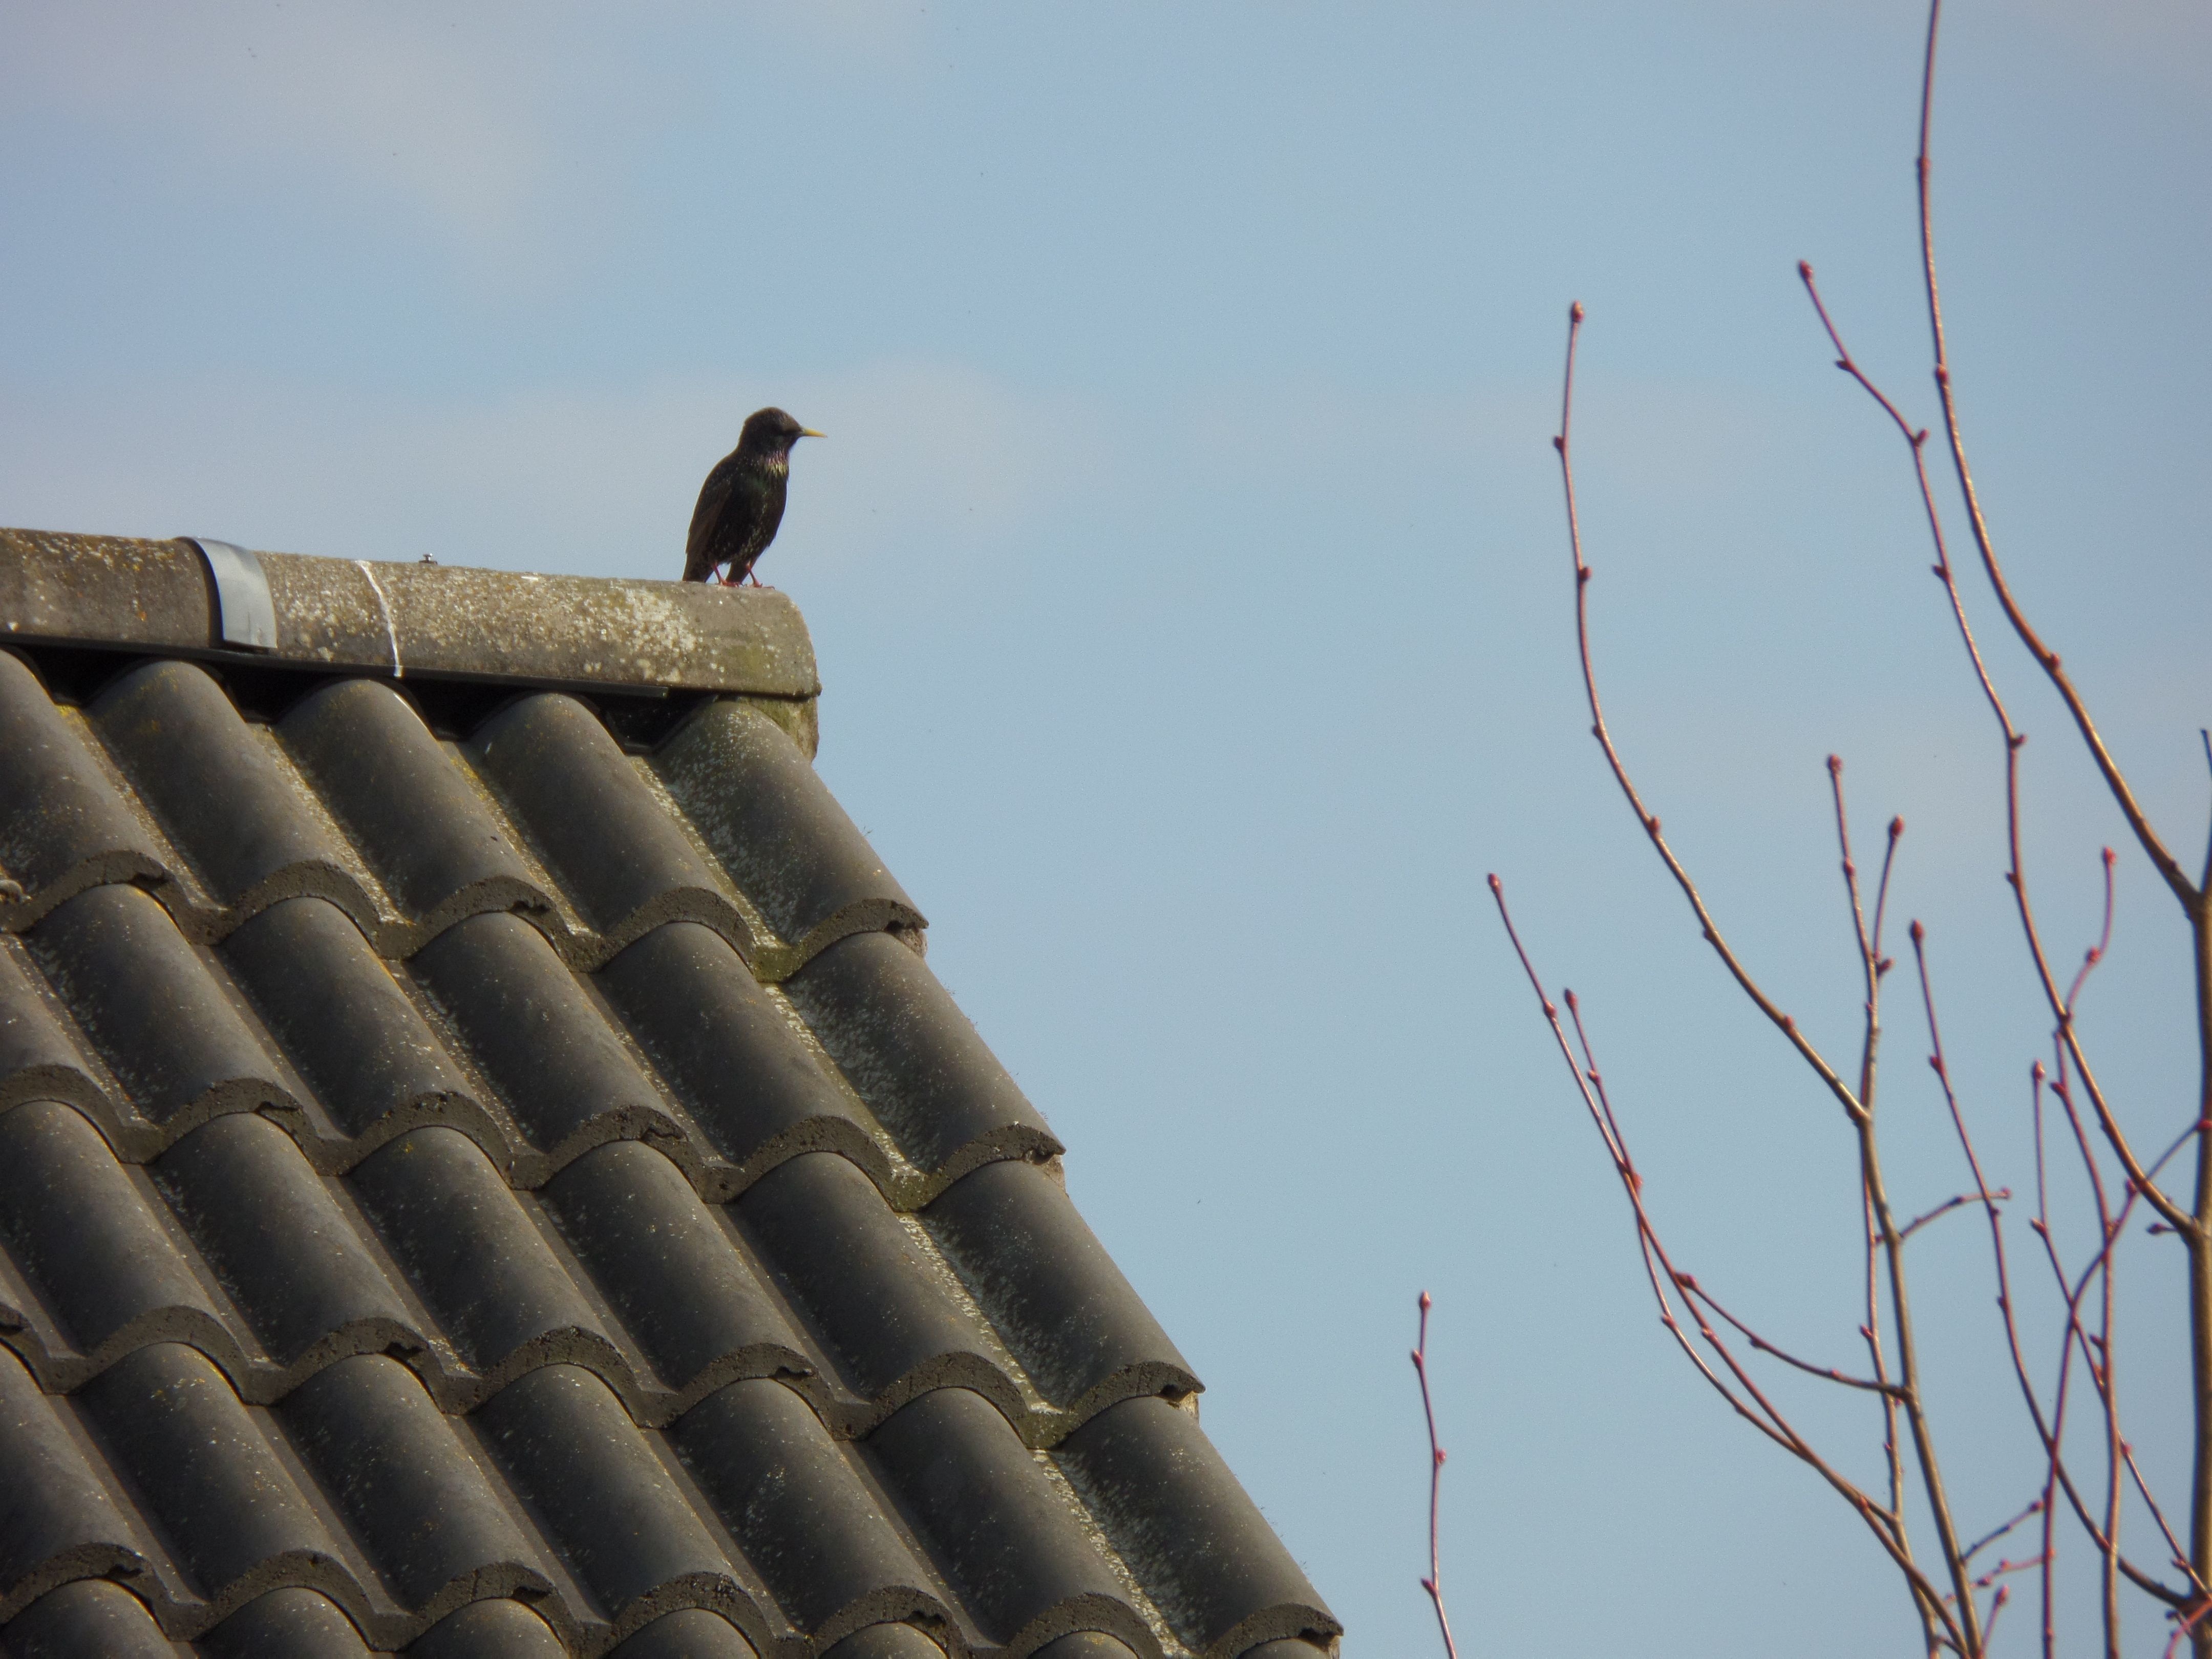
bird, tower, crow, the roof of the, spring sky